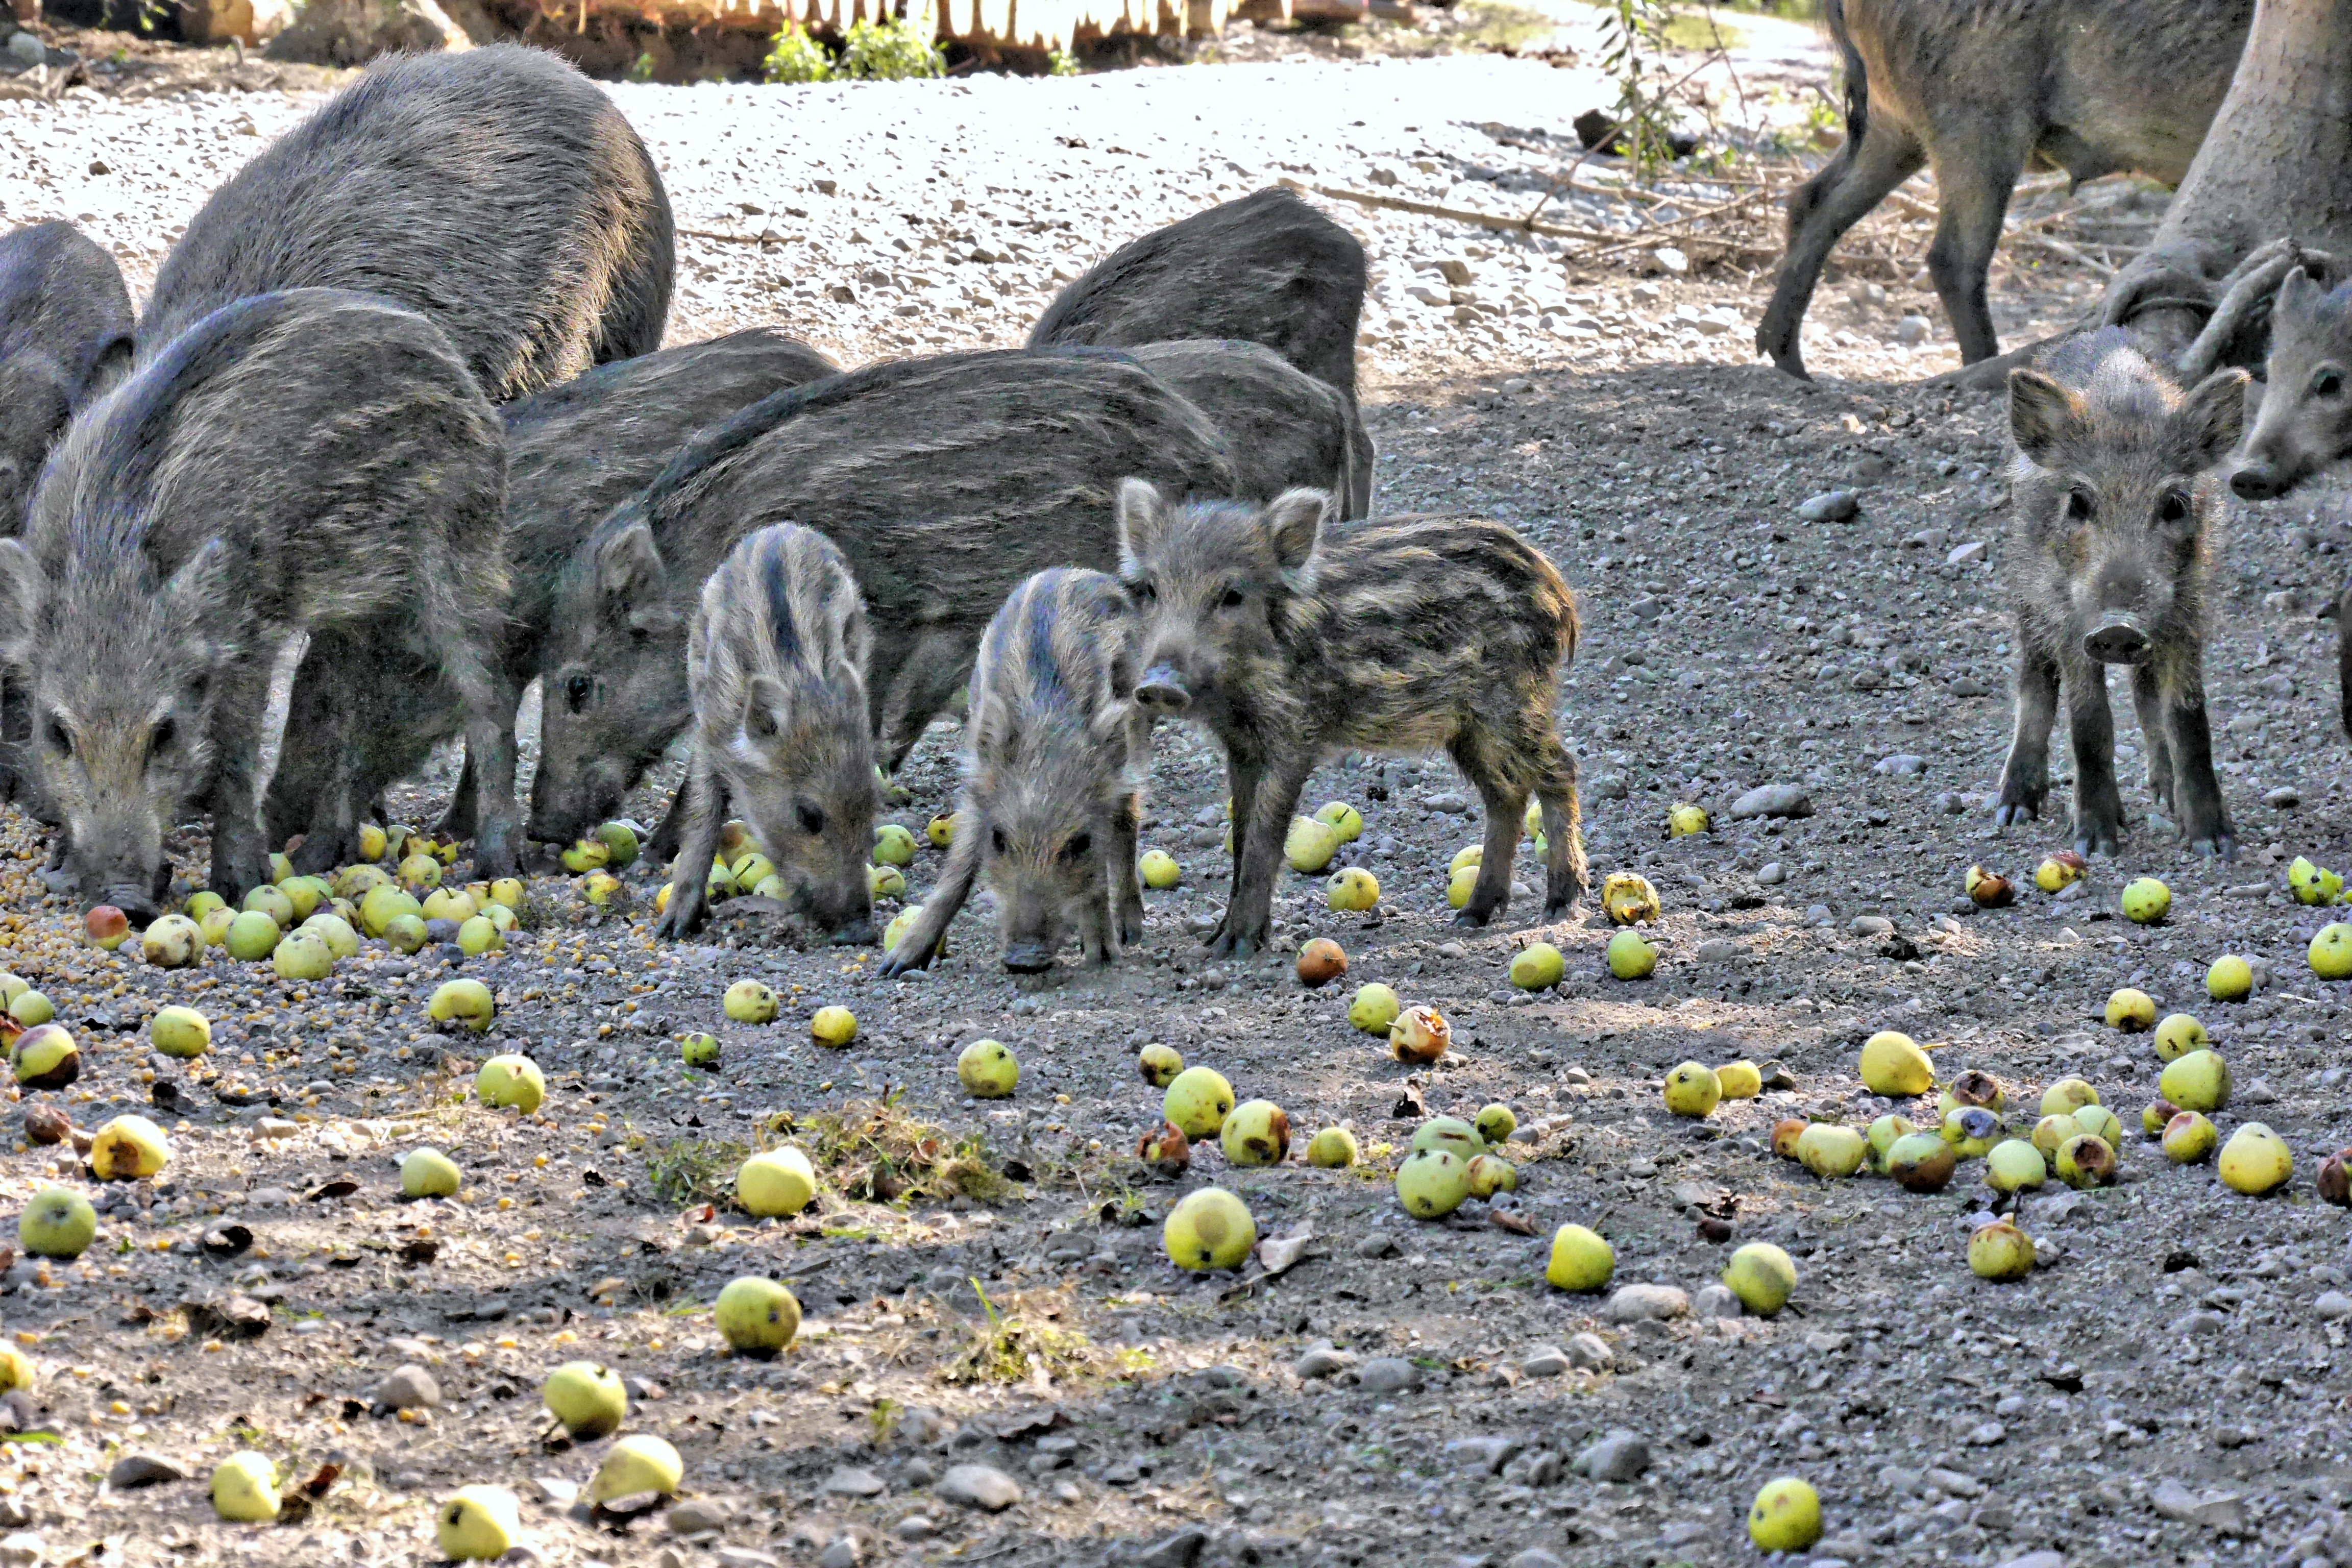
wildlife, mammal, fauna, boar, sow, vertebrate, pig, wild boar, launchy, bache, pig like mammal